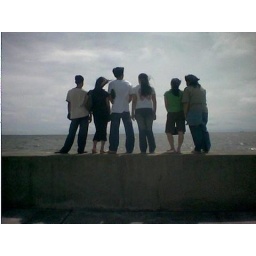
this was shot near a bay...i'm the one in green shirt =)...